Wutong Shen

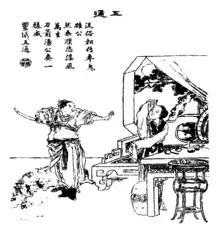
19th-century illustration of a scene from the short story "The Wutong Spirits" collected in Strange Tales from a Chinese Studio (1740)

Wutong Shen (五通神) or Wulang Shen (五郎神) are a group of five sinister deities from the southern region of China. Their cult began in the Tang dynasty and are usually depicted as one-legged demons. By nature wanton and lascivious, the Wutong often disguised themselves as handsome gentlemen to seduce unsuspecting and vulnerable women. Women who were ravished or possessed by these creatures lost consciousness and endured painful fits and convulsions lasting for days, even weeks, which often brought them to the brink of death.